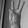
ASL letter: W